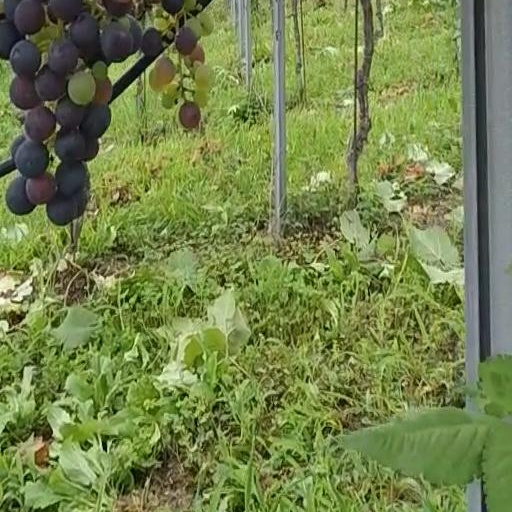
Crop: grape